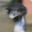
Label: bird